Lambert-Parent House

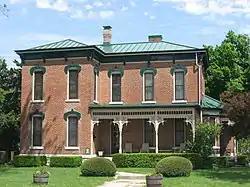
Front of the house

The Lambert-Parent House is a historic house in the village of Union City, Ohio, United States. Built in 1881, it was initially the home of George Lambert, who founded multiple major businesses in Union City and participated in the automobile manufacturing firm founded by his brother John. Built of brick on a stone foundation and topped with a slate roof, it is a fine example of the Italianate style of architecture and one of the most prominent structures in Union City. Among its most distinctive architectural elements are its ornate cornices and its tall, narrow windows.